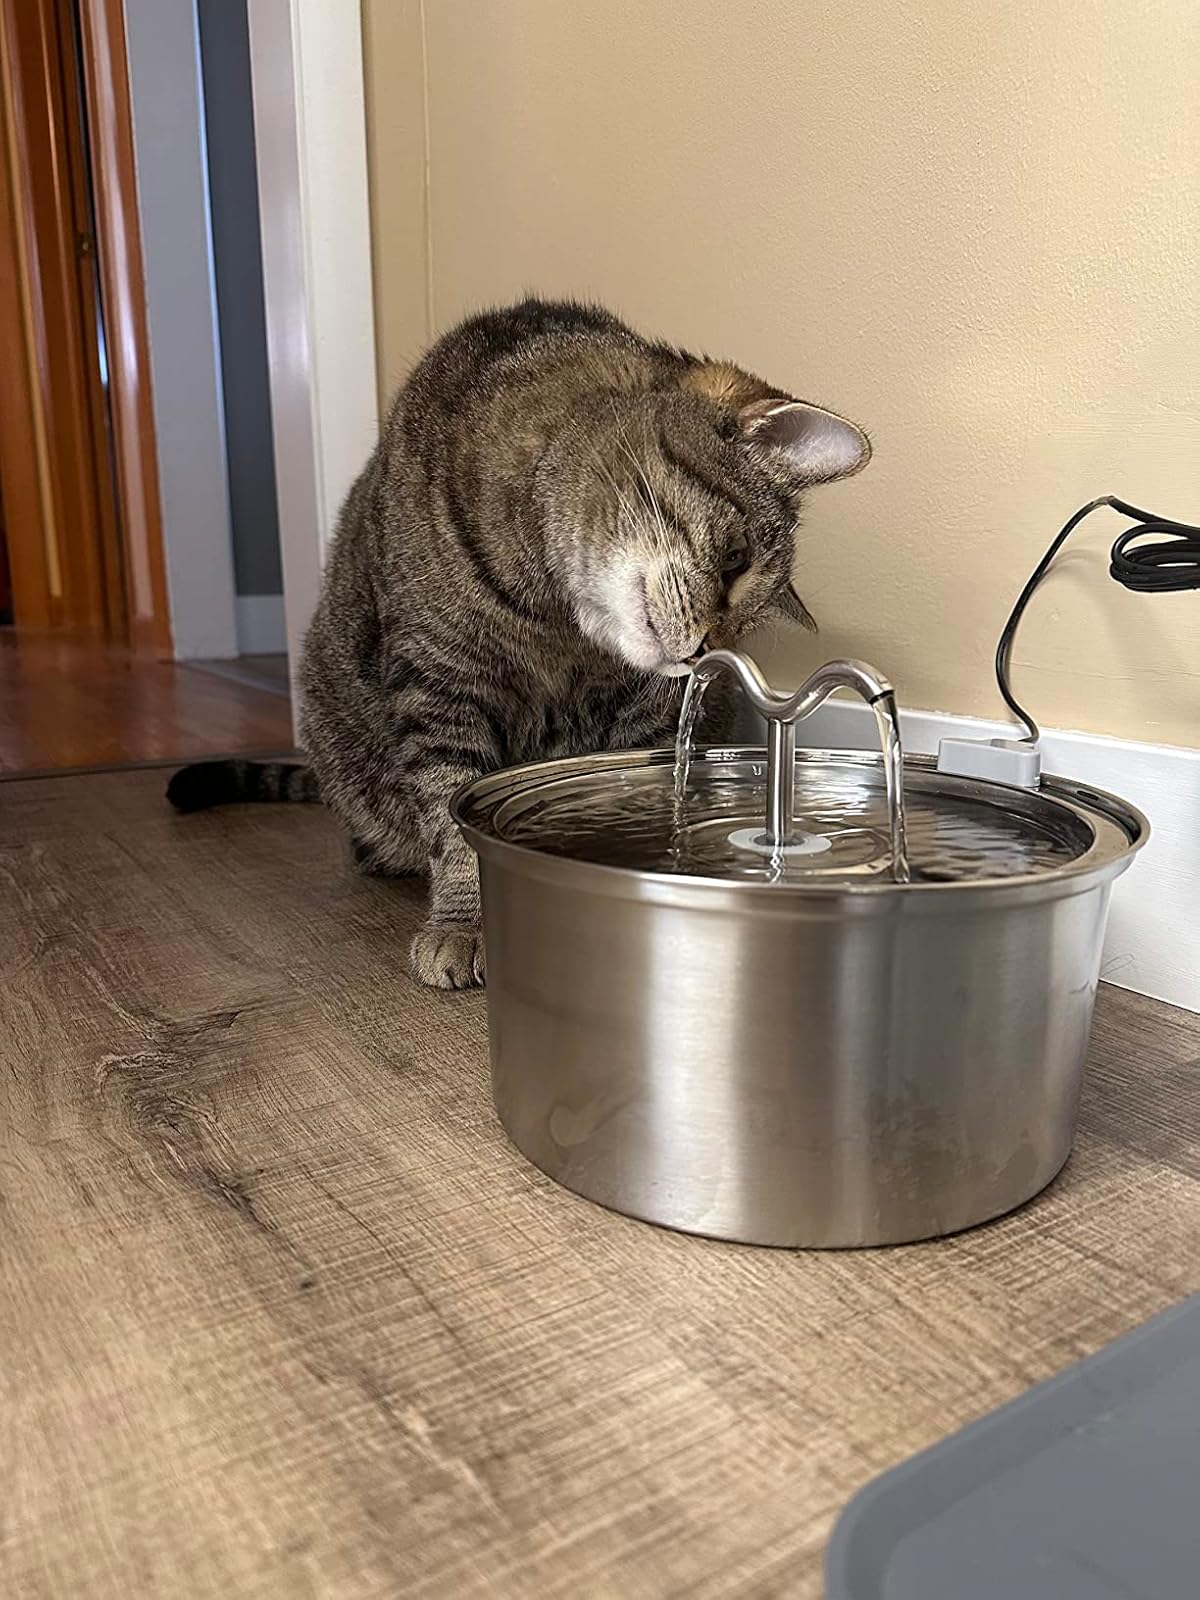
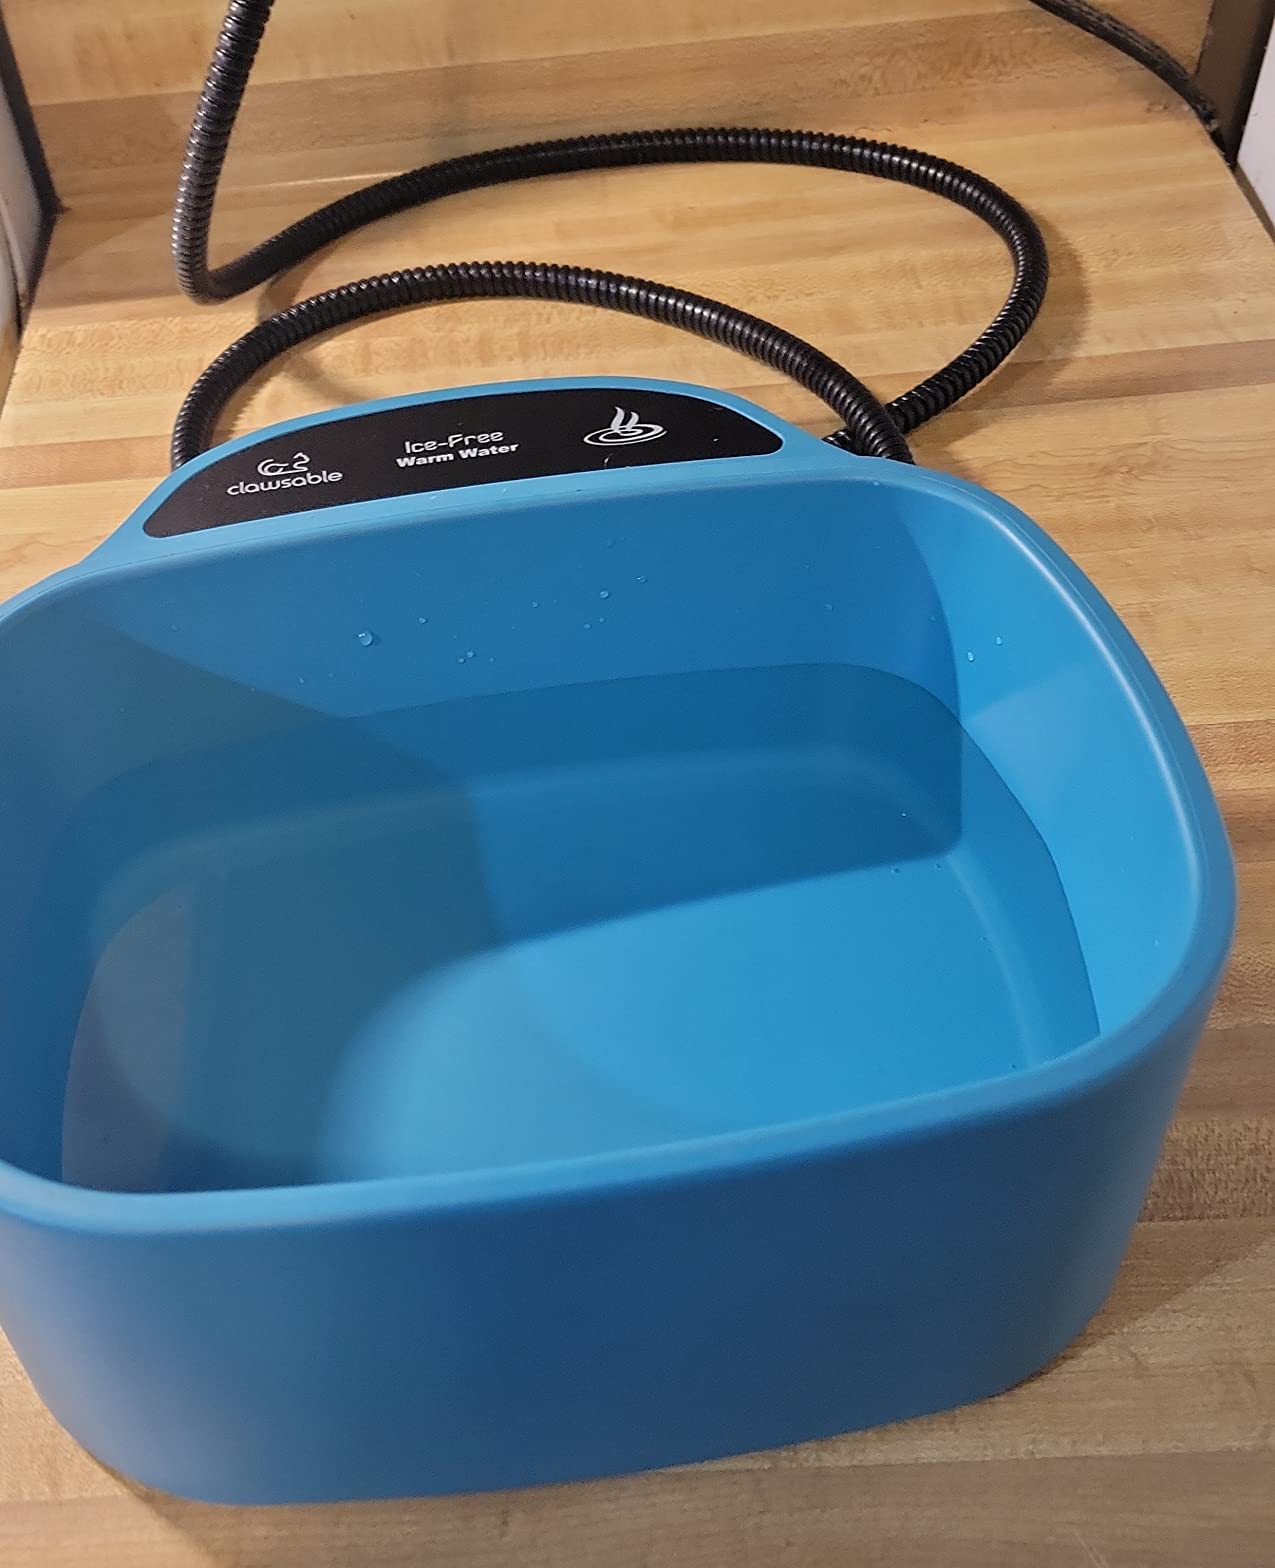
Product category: items_bowl
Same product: no